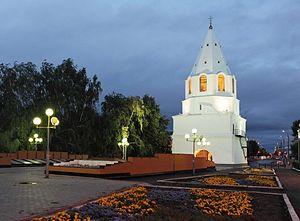
La liste des châteaux en Russie est non exhaustive, et regroupe des châteaux fortifiés et monastères fortifiés construits en Russie. Elle ne prend pas en compte les châteaux d'agréments, les résidences impériales et les palais princiers ou particuliers.